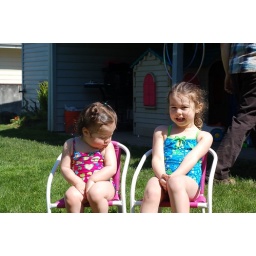
girls in chairs